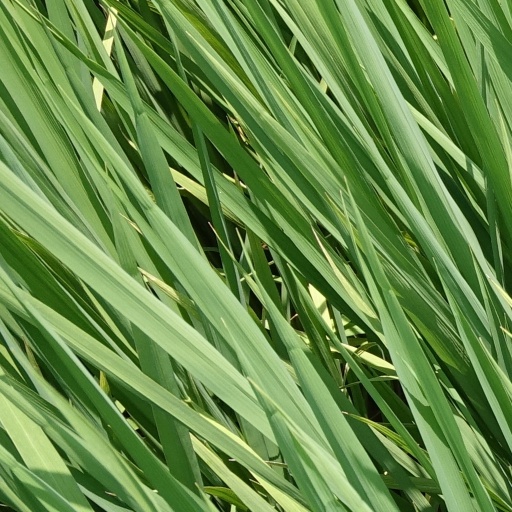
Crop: rice